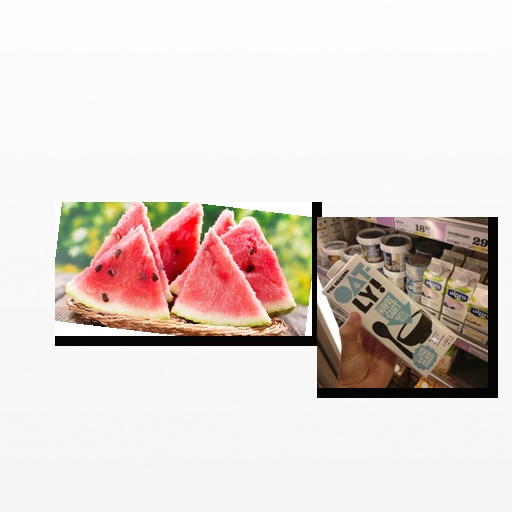
Food items: oat_yogurt, watermelon